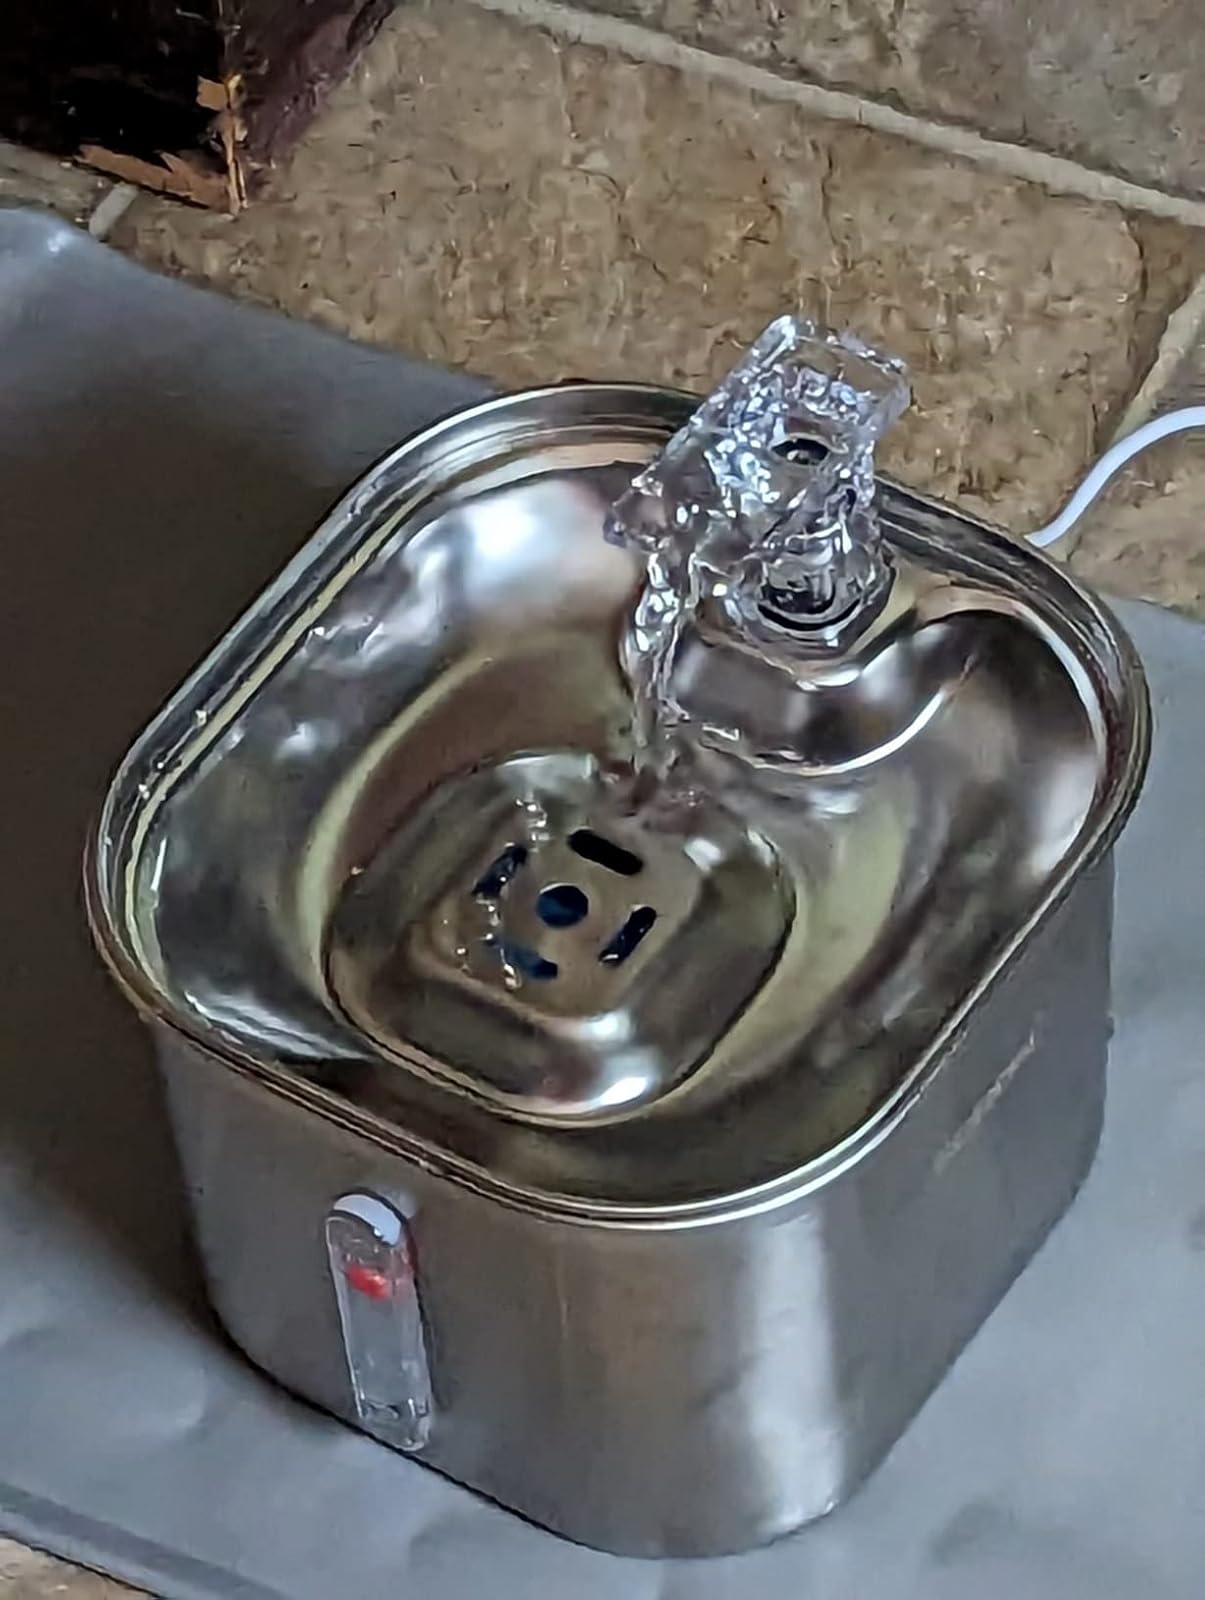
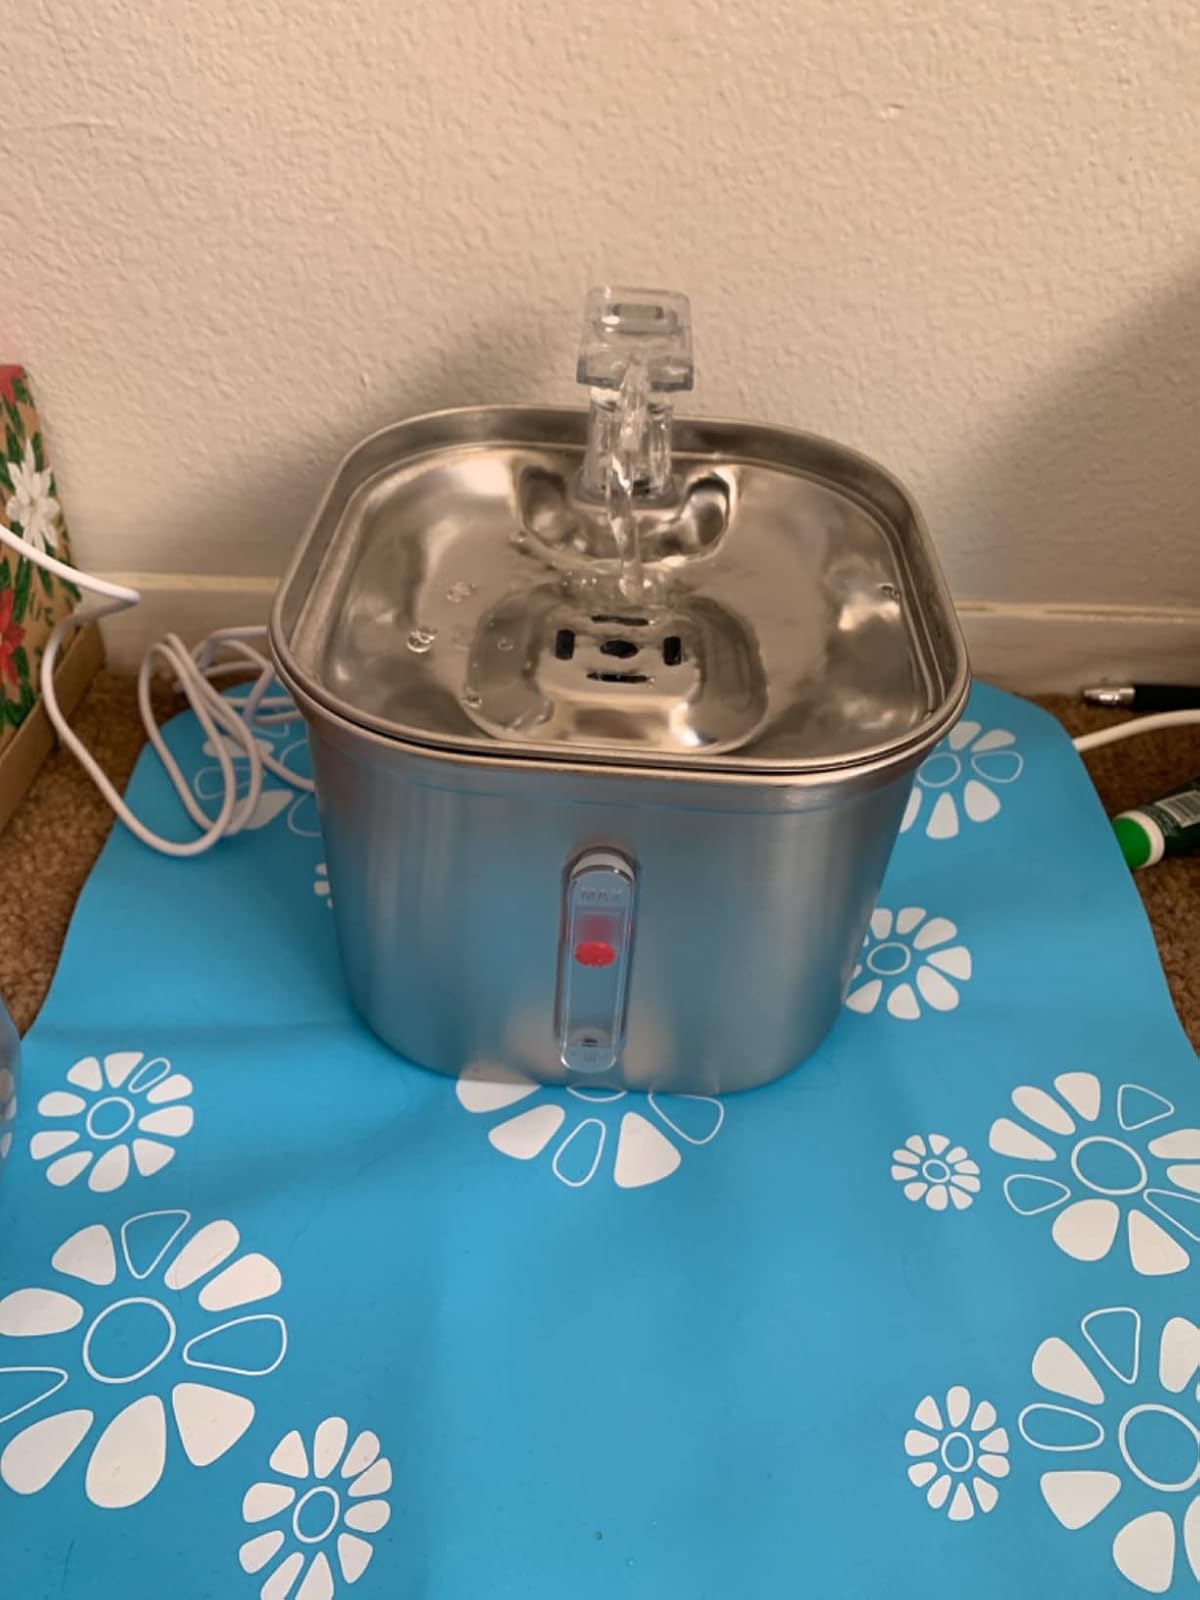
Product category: items_bowl
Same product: yes